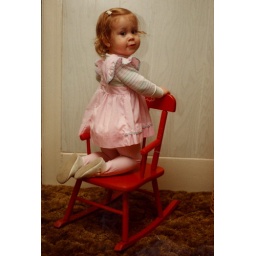
I think she was really just playing around on her lil' red rocker, at our house on Ector.